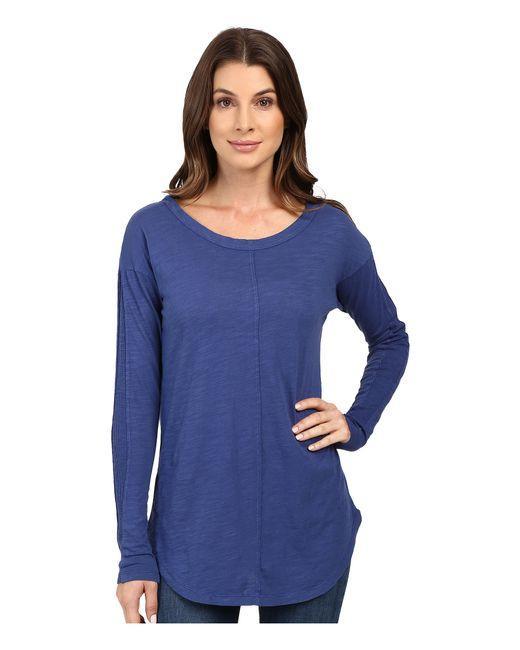
Dunkelblauer loser U-Boot-Ausschnitt Langarm